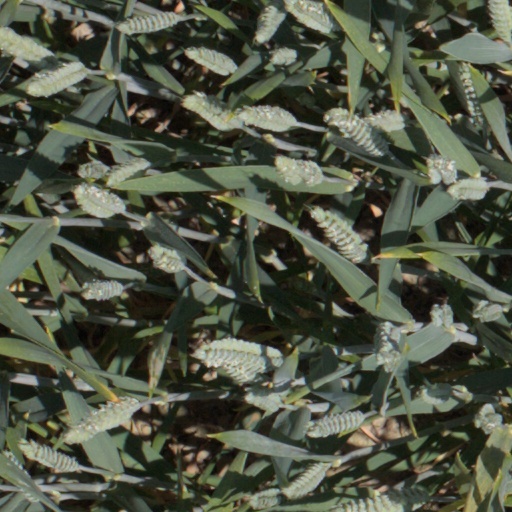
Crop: wheat